Les Combarelles

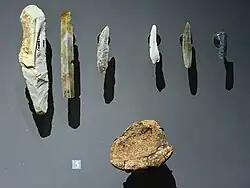
Stone tools found in the cave

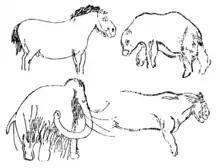
Drawings of a wild horse, a bear, a mammoth, and a cave lion

Long used as a stable by local peasants who regularly found Magdalenian artifacts in the cave, the cave and its content remained unstudied by scientists for a long period. It was officially discovered in September 1901 by pre-historians Denis Peyrony, Abbé Breuil, and Louis Capitan. The entrance of the cave and the right-hand gallery had already been excavated by Émile River between 1891 and 1894. Abbé Breuil described 291 drawings divided into 105 separate sets — a discovery he himself called an "enormous firecracker in the world of prehistory".